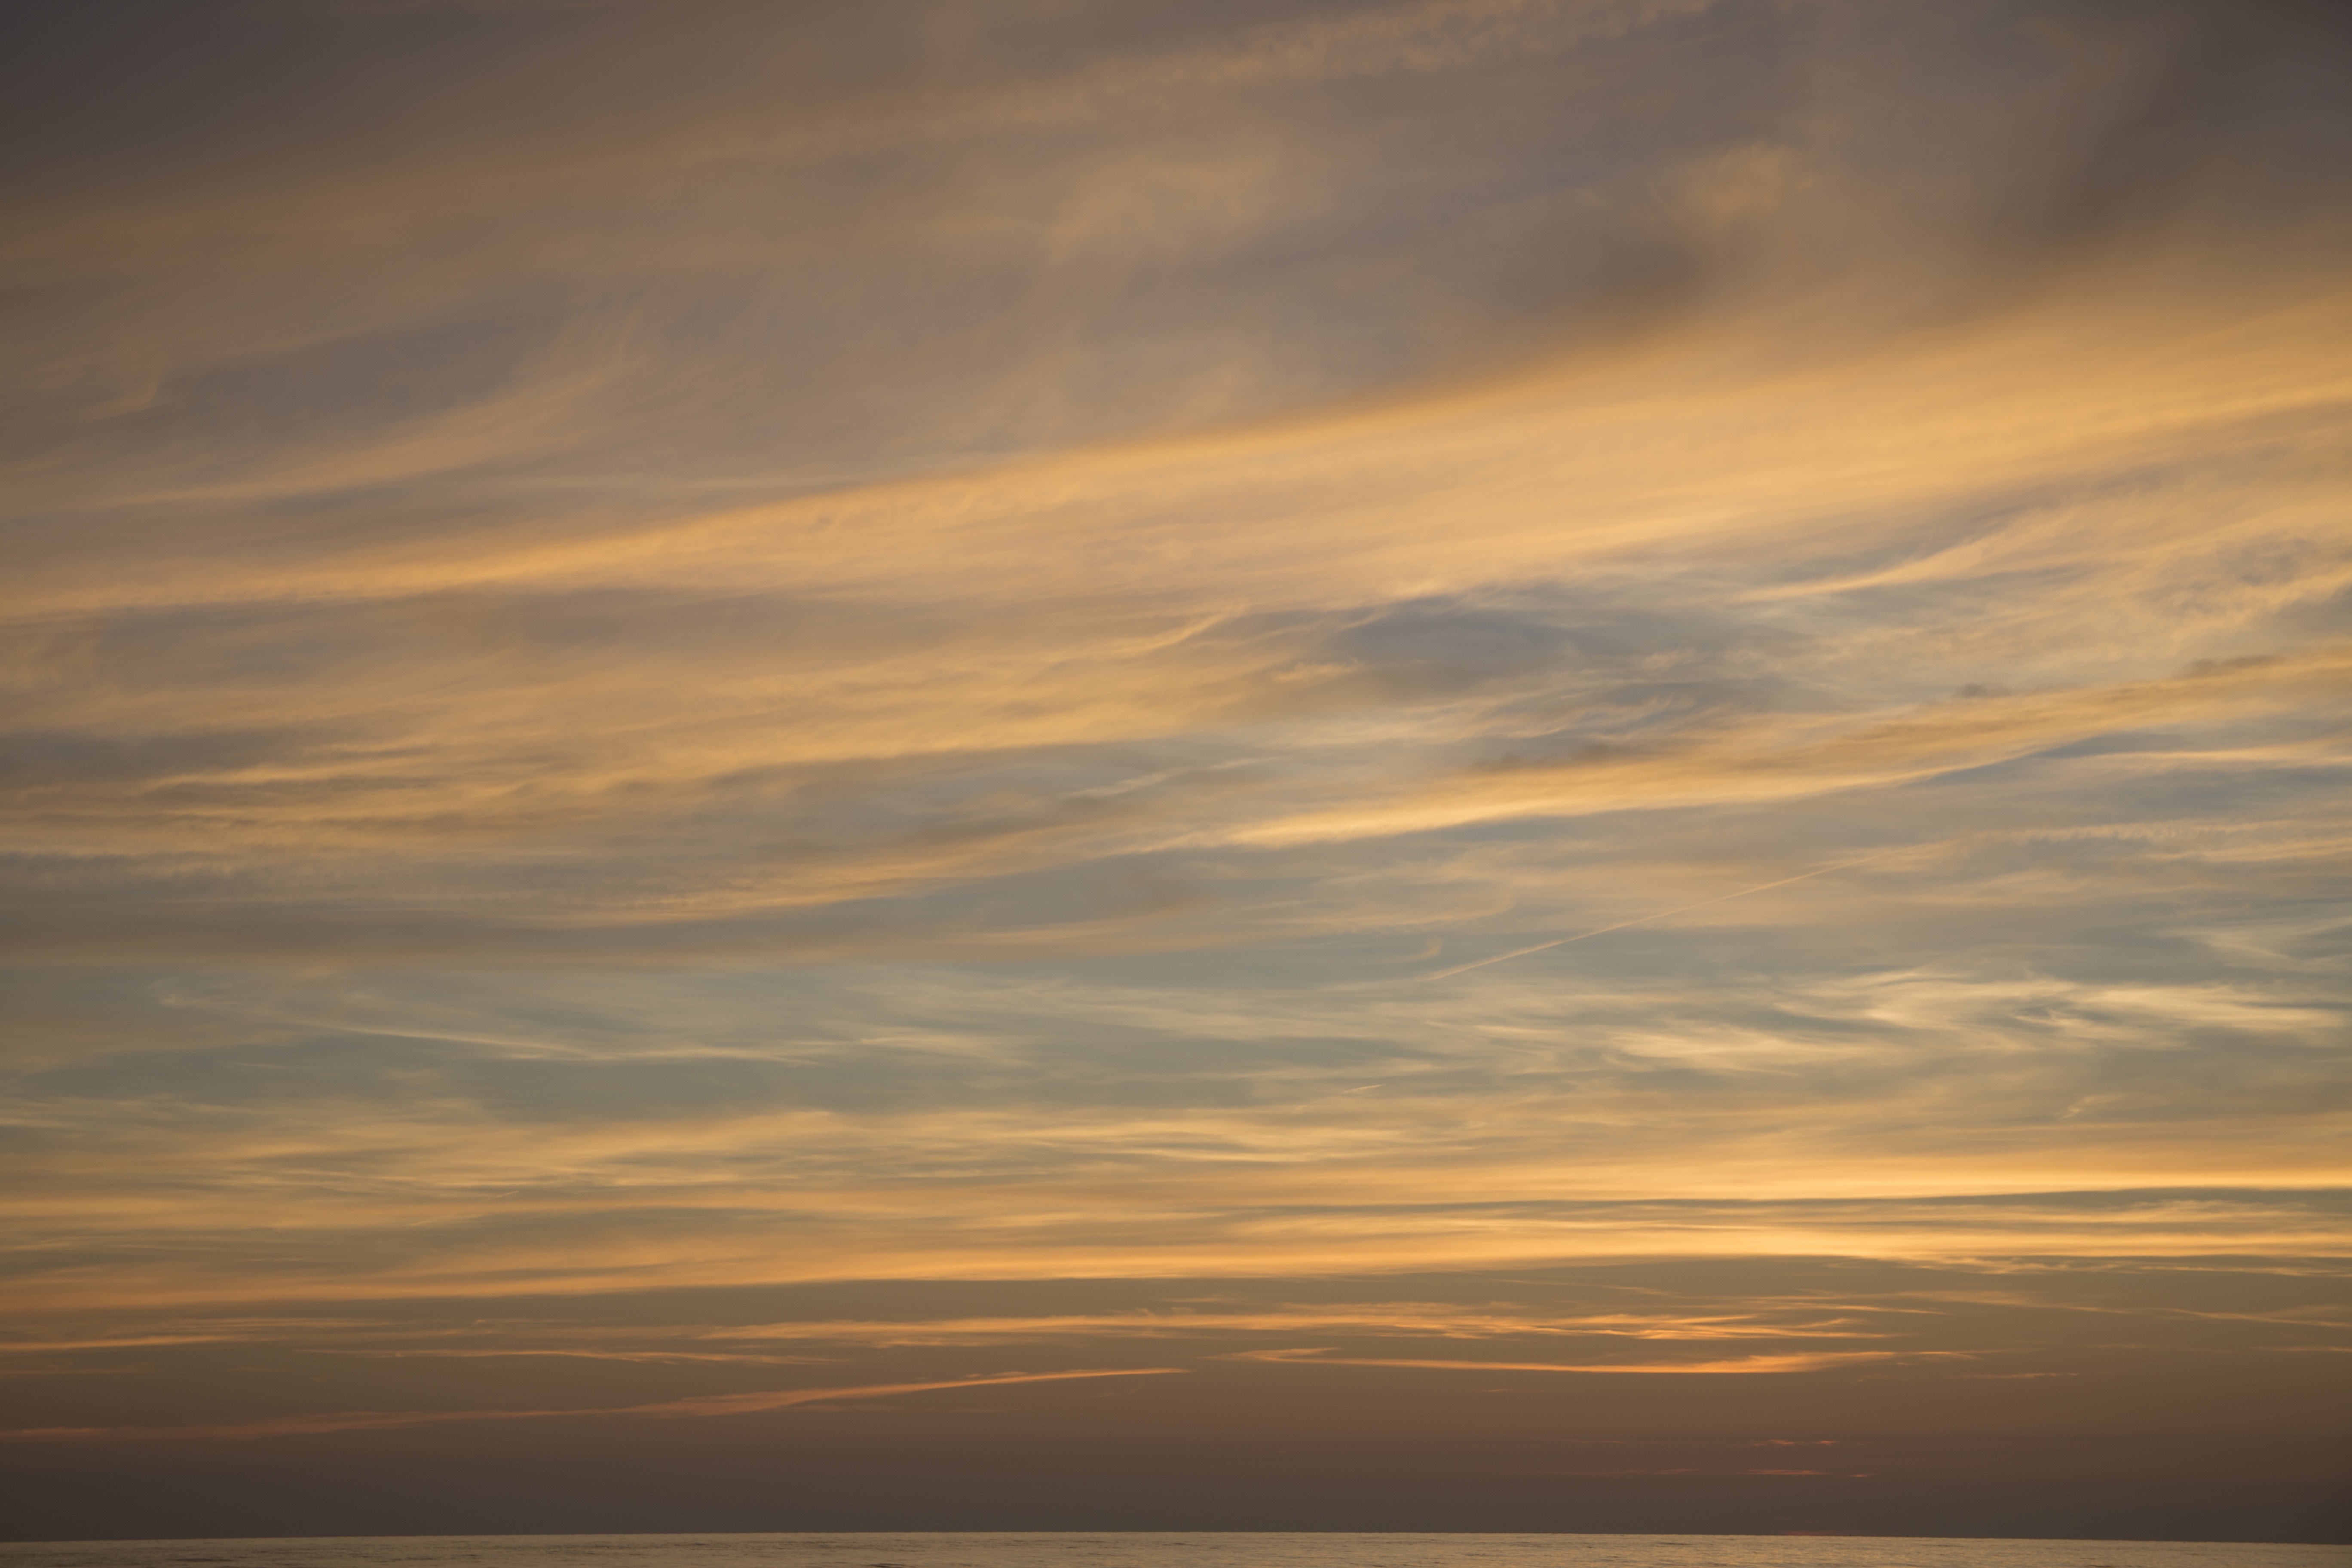
sea, ocean, horizon, cloud, sky, sun, sunrise, sunset, sunlight, morning, dawn, atmosphere, dusk, evening, overcast, clouds, afterglow, red sky at morning